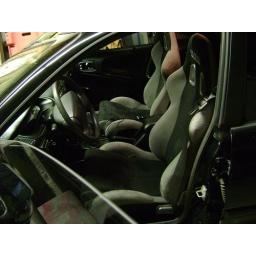
finally got the seats finished up and in the car